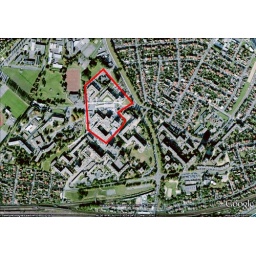
20 broken cars in the red limit...crazy